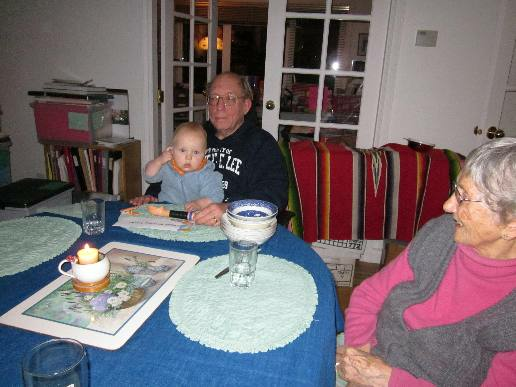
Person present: Yes